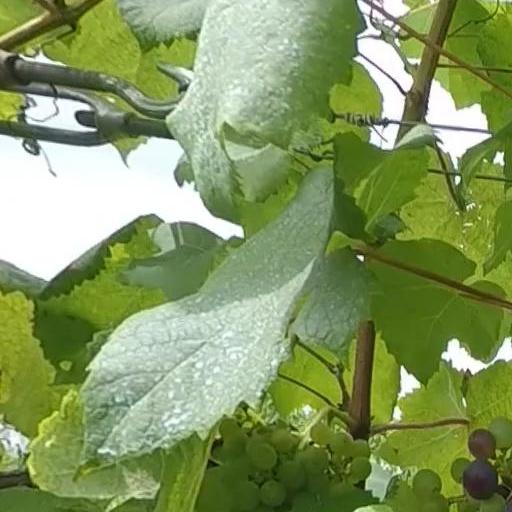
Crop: grape